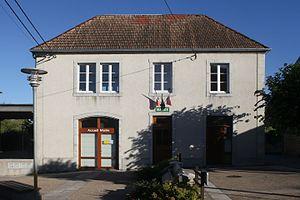
Mairie d'Osse (Doubs).
Osse est une commune française située dans le département du Doubs en région Bourgogne-Franche-Comté. Les habitants se nomment les Oussots et Oussottes.